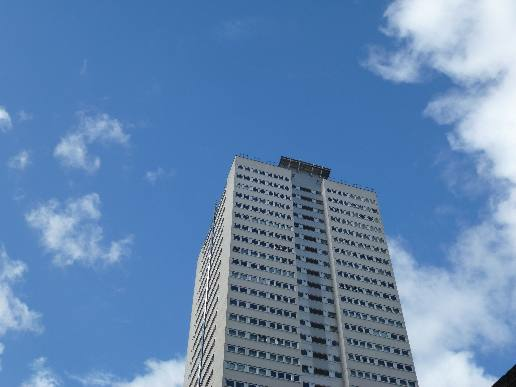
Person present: No